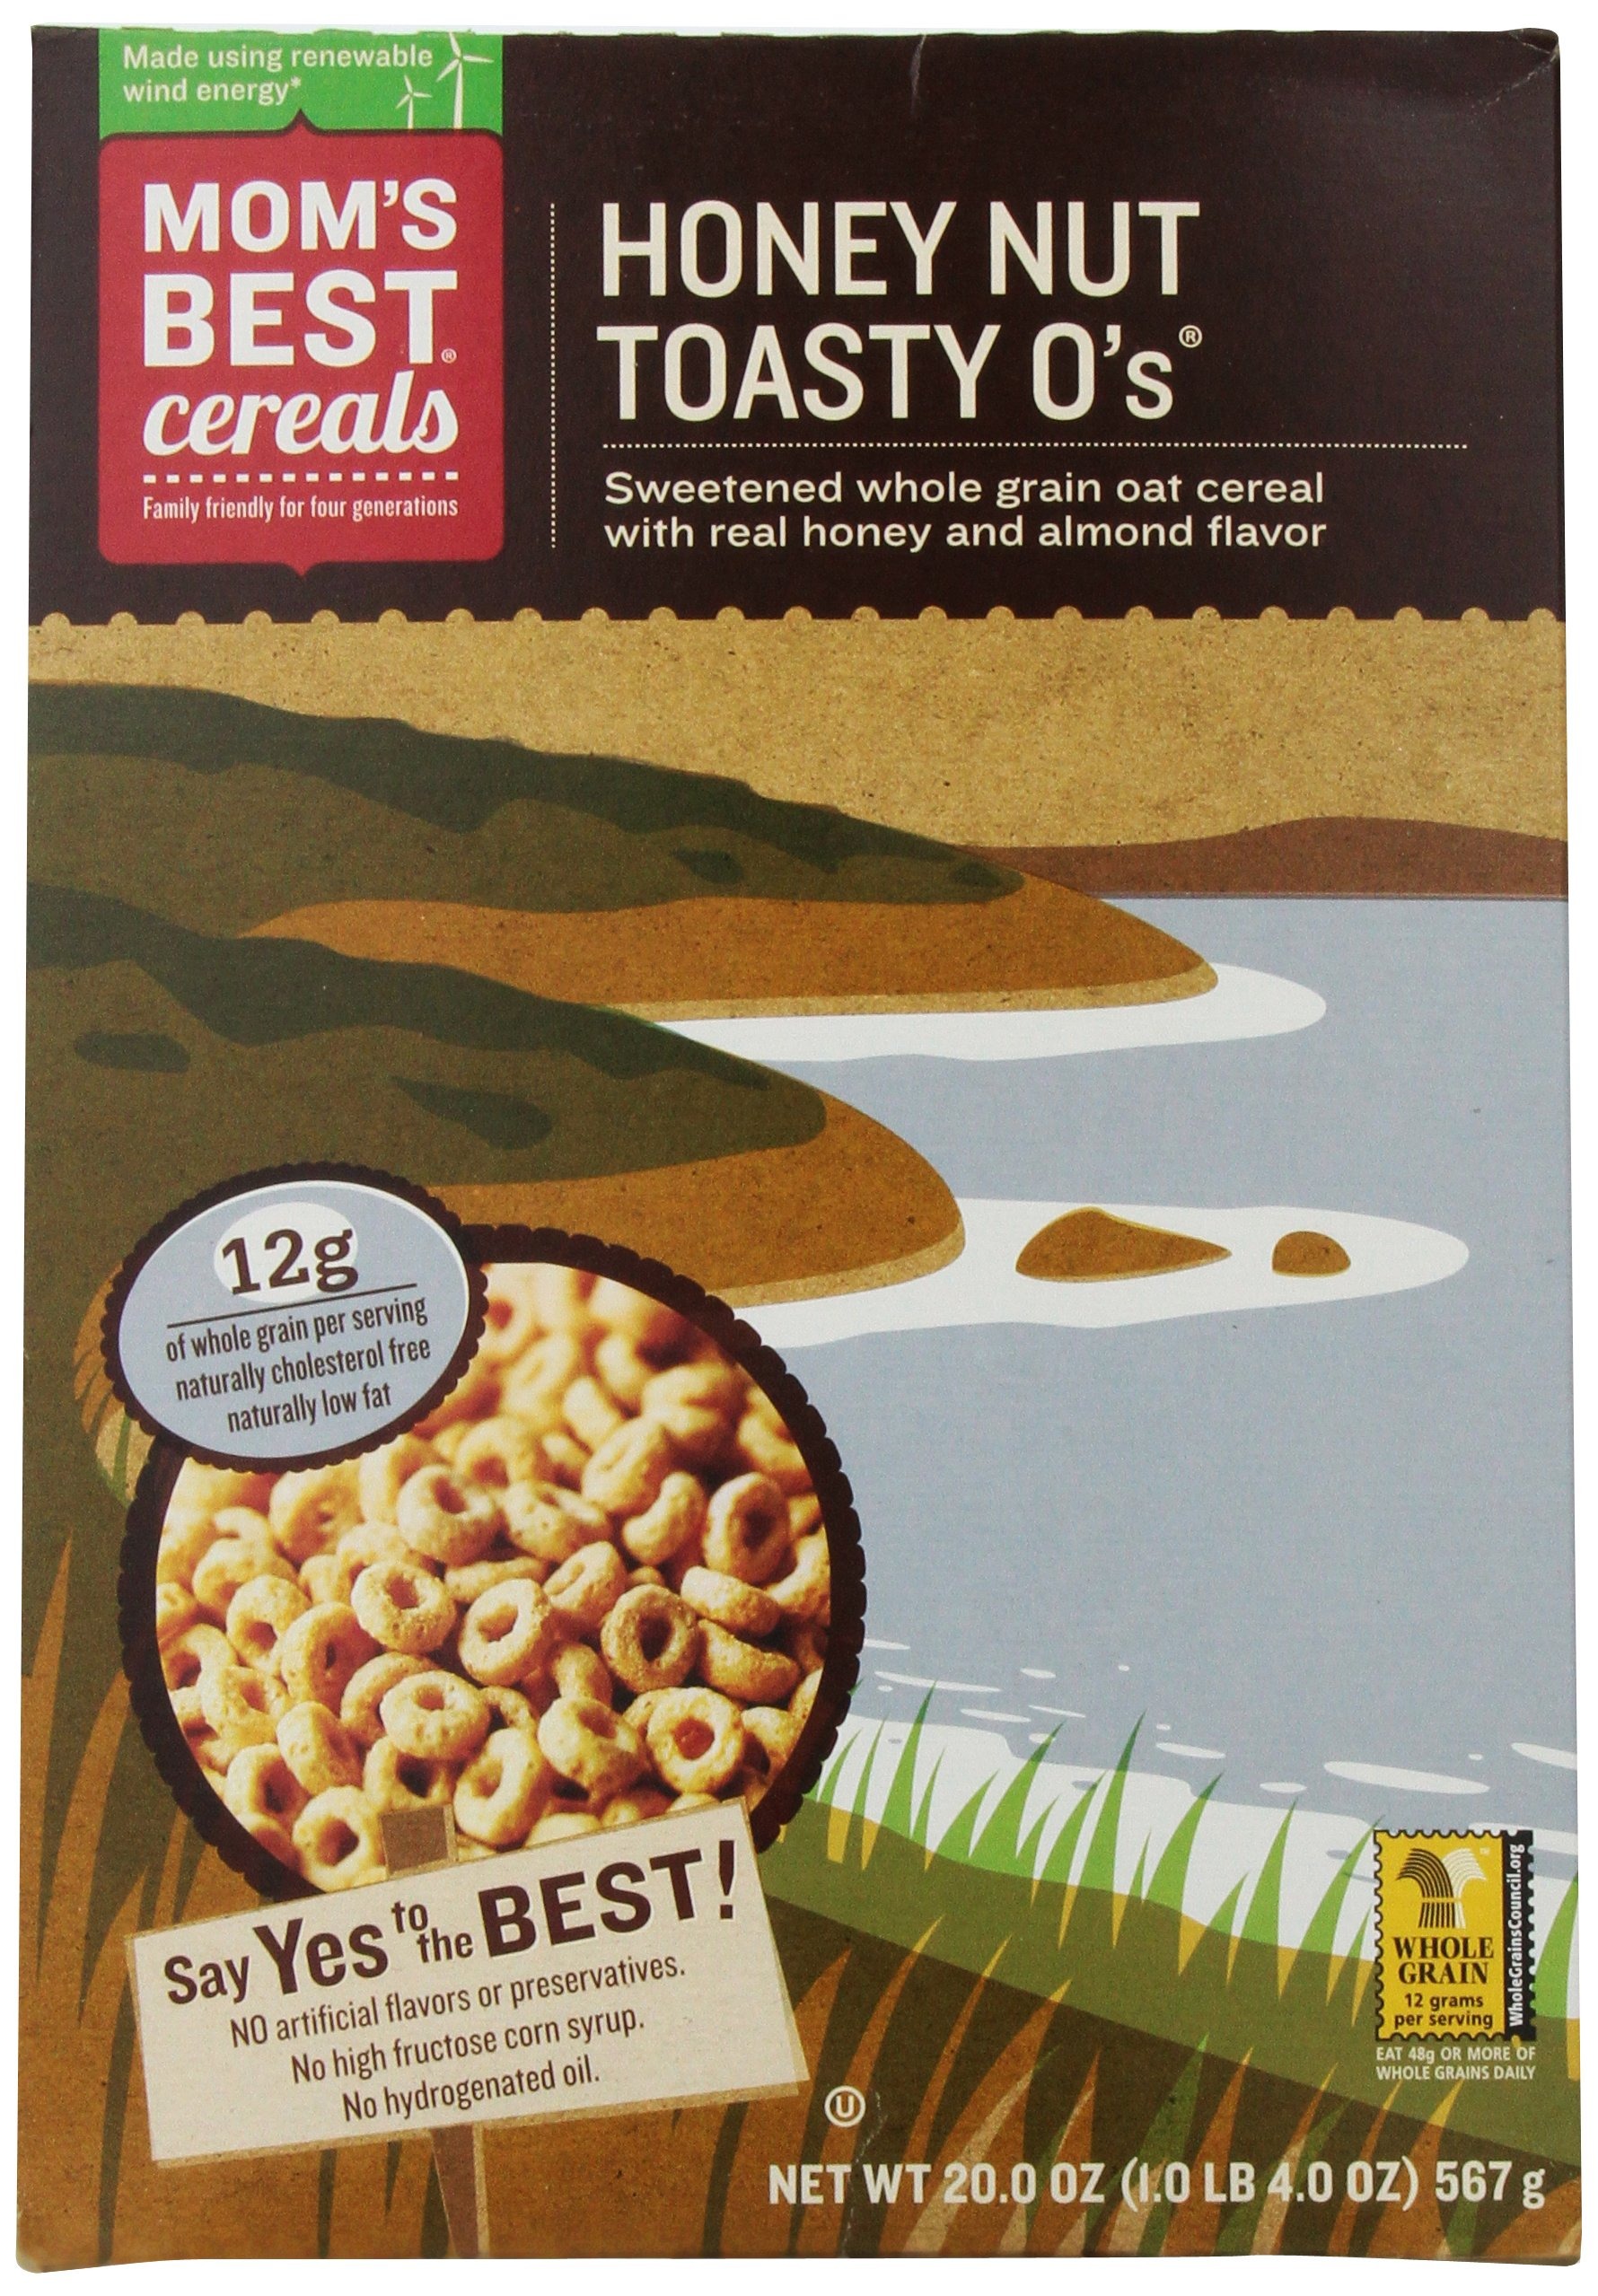
Item Name: Mom's Best Cereal-Toasty O's Honey Nut, 20-Ounce (Pack of 5)
Value: 100.0
Unit: Ounce

Price: 6.81